String Duo No. 1 (Mozart)

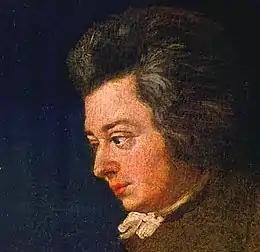
Detail of Lange's 1782–83 Mozart portrait

Wolfgang Amadeus Mozart's String Duo No. 1 in G major for violin and viola, K. 423, was written in 1783. It was the first of two duos that Mozart wrote to complete Michael Haydn's set of six for the Archbishop Colloredo.